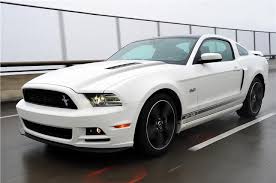
Vehicle type: Cars